Mathieu Garon

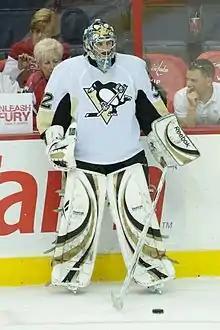
Garon with the Penguins in 2009.

As a youth, Garon played in the 1991 Quebec International Pee-Wee Hockey Tournament with a minor ice hockey team from Rimouski, Quebec.